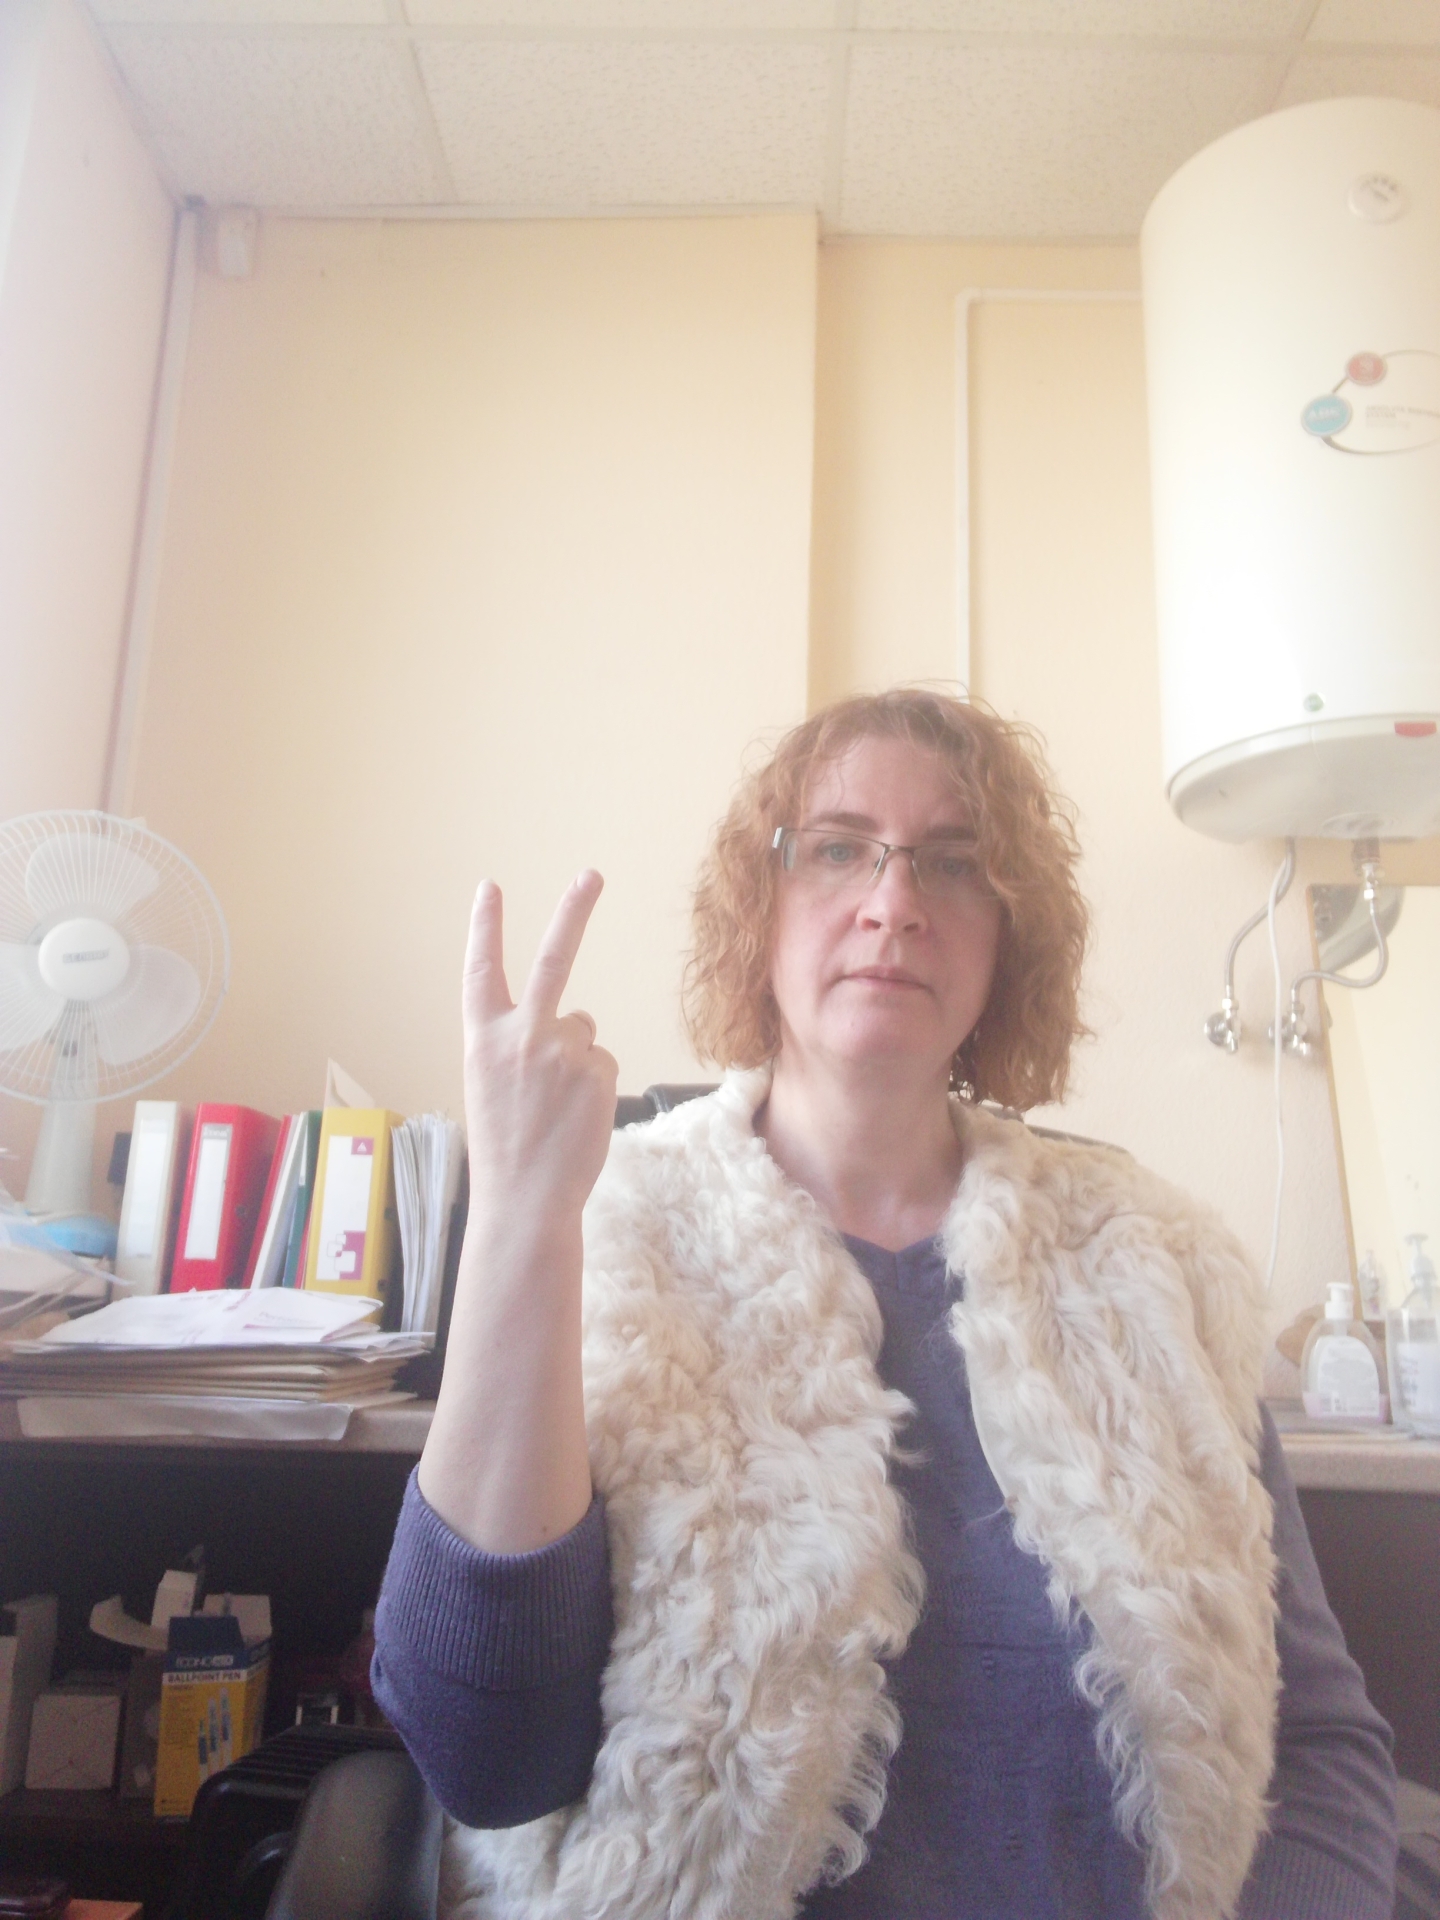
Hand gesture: peace_inverted